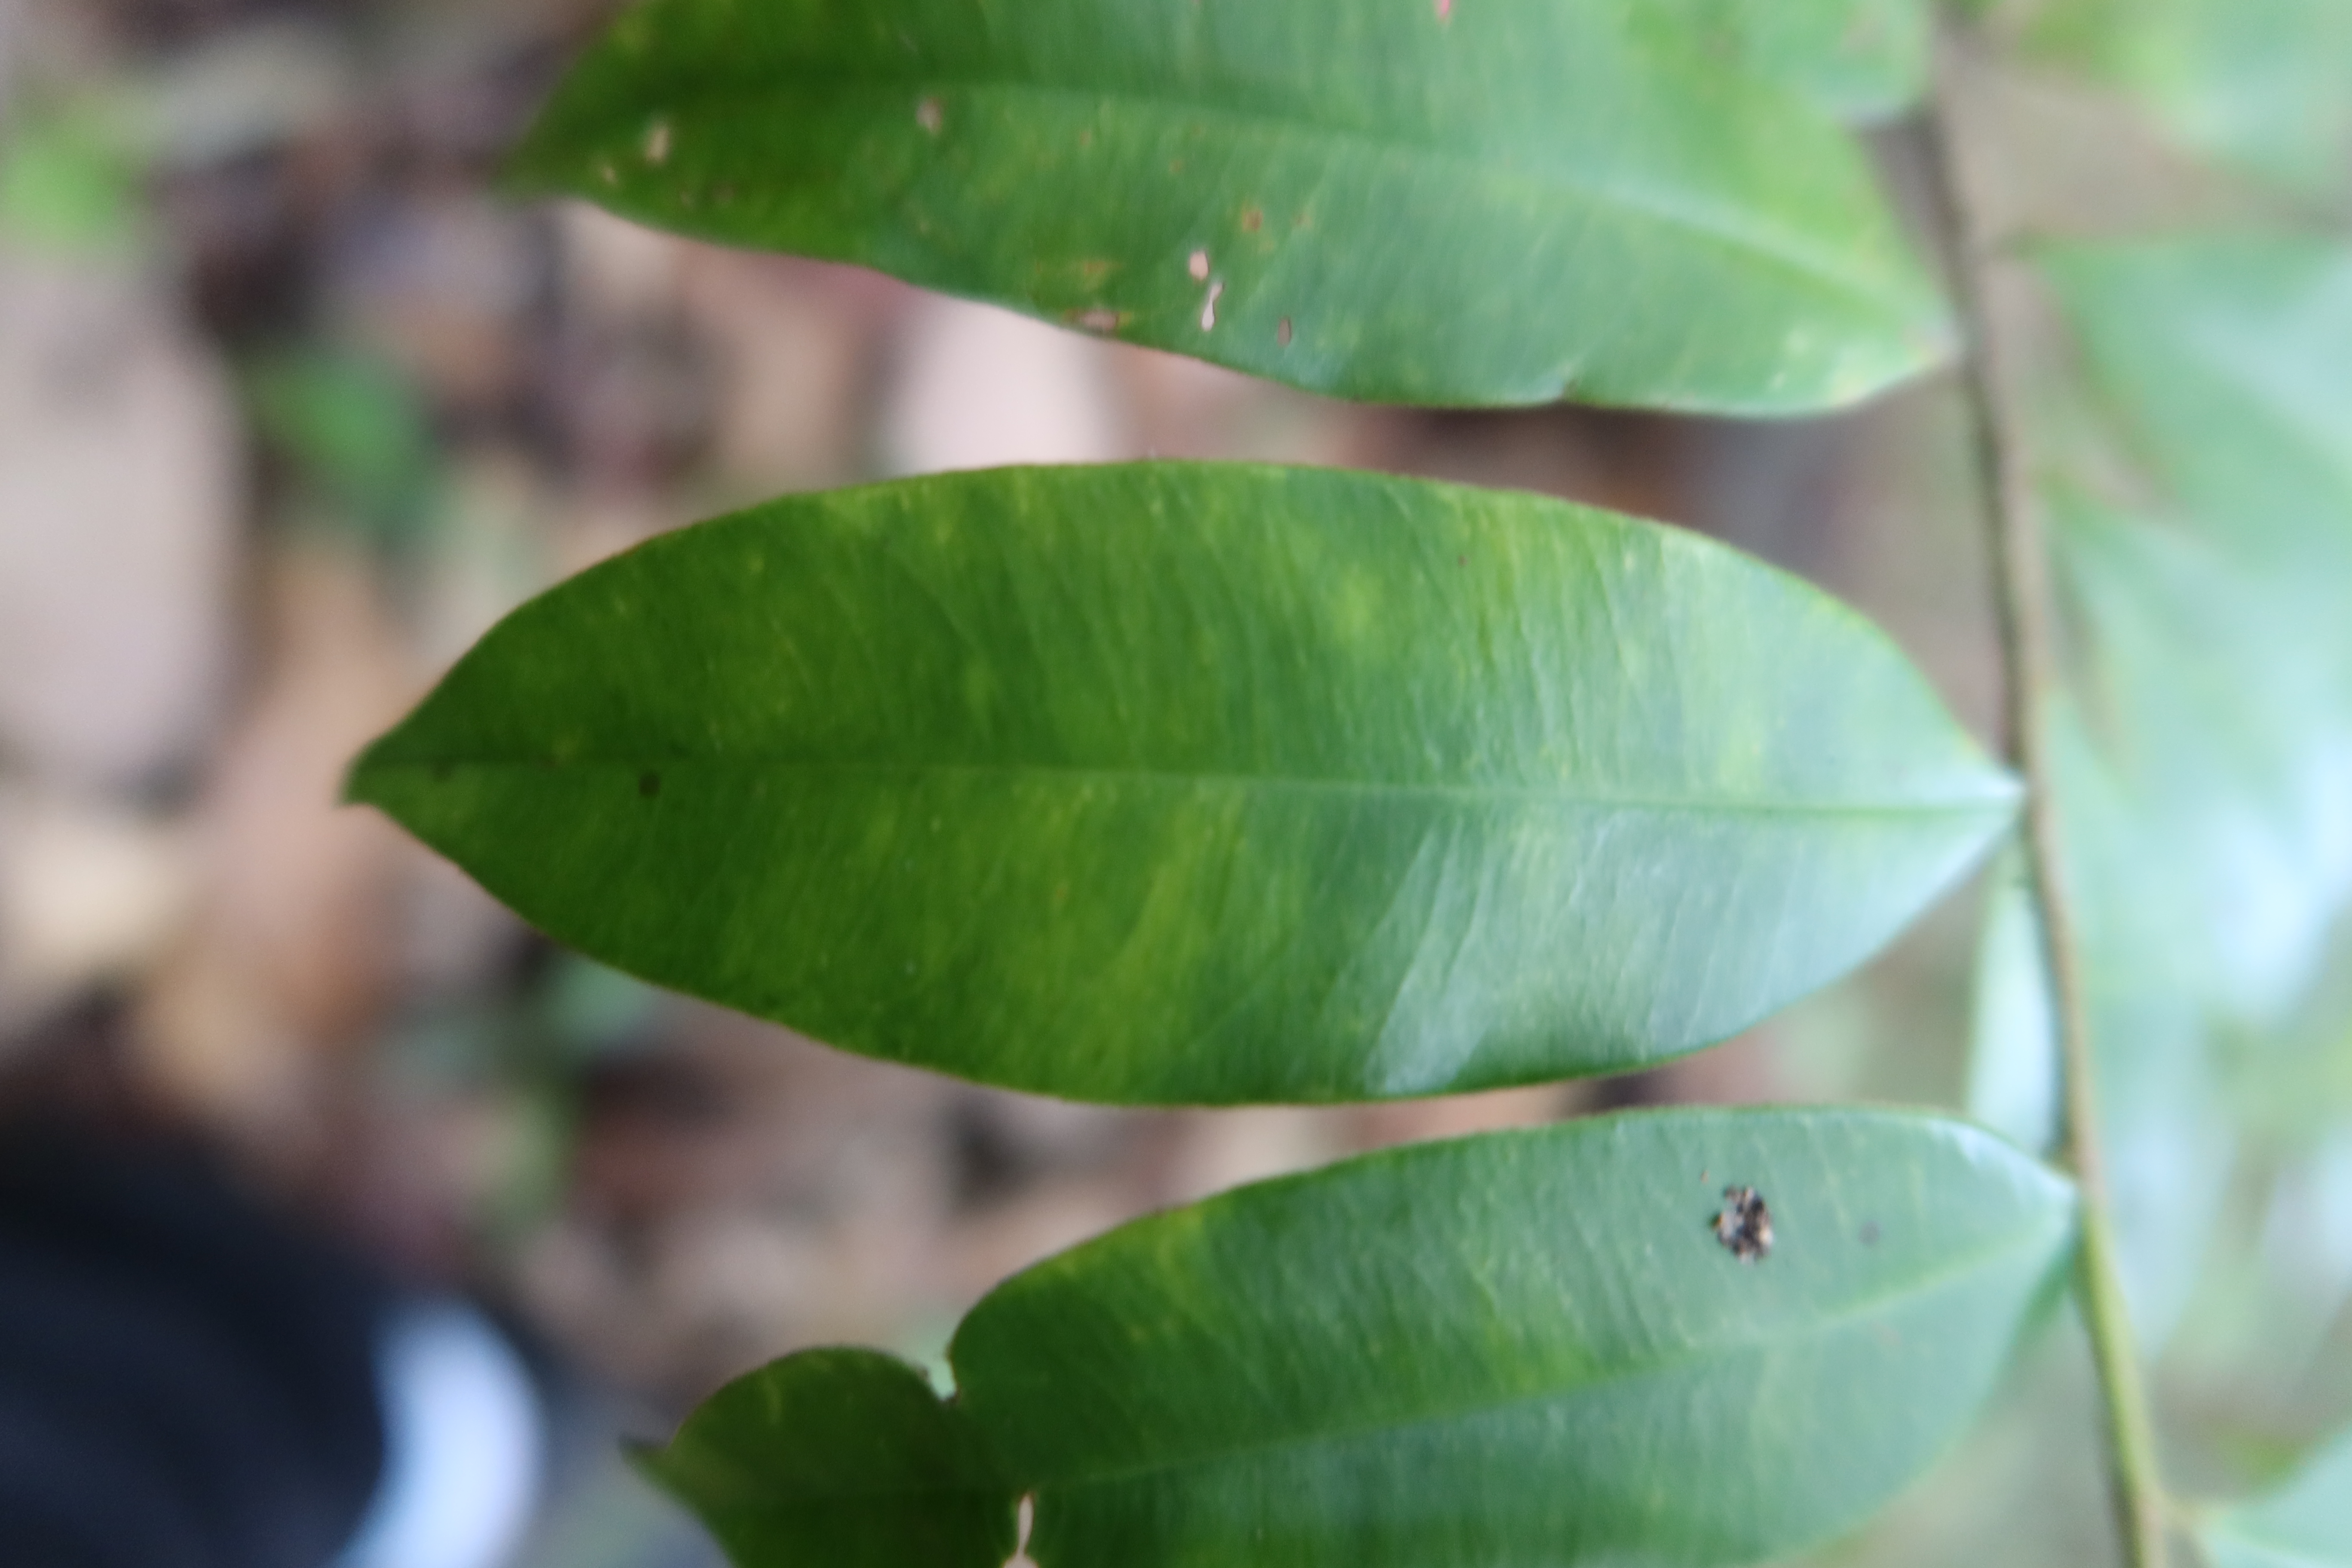
Label: Black spots